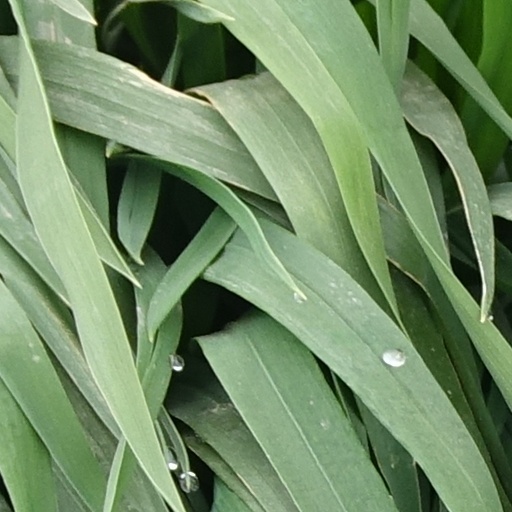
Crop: wheat